Taarak

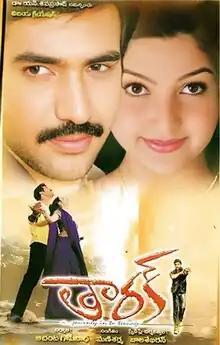
Official poster

Taarak is a 2003 Indian Telugu-language romantic drama film directed by Balasekaran and starring Taraka Ratna, Sharmili and Krishna.